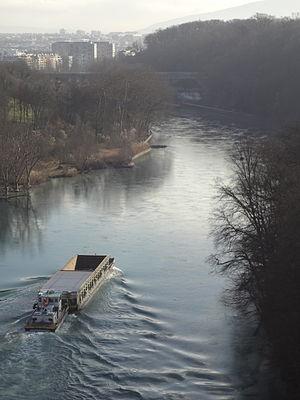
Barge de transport des déchets urbains genevois entre La Jonction et Les Cheneviers, ici à vide et remontant le Rhône, sous le Pont Butin.
Les Services industriels de Genève sont un établissement public du canton de Genève, en Suisse, chargé notamment de la distribution de l'eau potable, du gaz, de l'électricité et de la chaleur à distance sur l'ensemble du canton de Genève, ainsi que de la gestion des réseaux correspondants. Ils s'occupent également du traitement des eaux usées, de l'incinération des déchets et de la gestion d'un réseau de fibre optique.